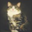
Label: cat